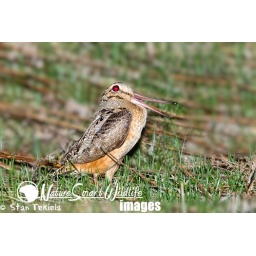
American Woodcock (Scoopax minor) adult male on breeding ground calling, taken in Carver County, MN, taken at night